McMillin Observatory

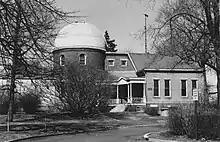
McMillin Observatory spring of 1971

McMillin Observatory was an astronomical observatory built around 1895 on the campus of Ohio State University. Named after Emerson McMillin and operated by the university, the observatory closed in 1968 and its telescope later moved to Ballreich Observatory. The observatory was equipped with photographic cameras, a filar micrometer, and a custom Brashear spectroscope. The observatory had two main focuses, education and at least one astronomic scientific research study focus.